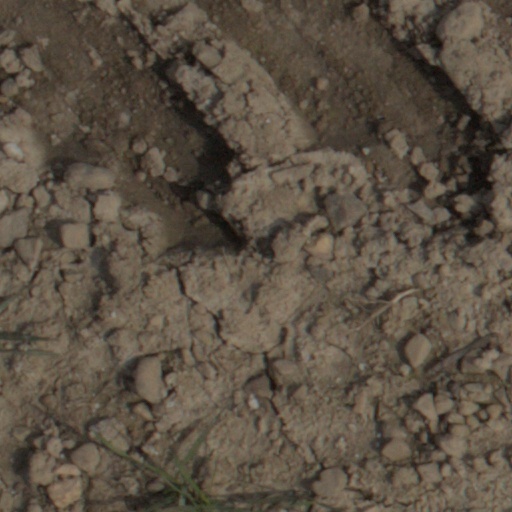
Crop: wheat